Hurmuzachi

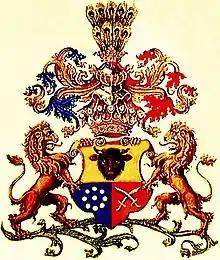
Coat of arms of Barons Hurmuzachi

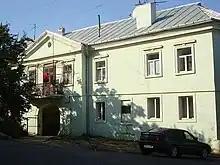
Hurmuzachi palace

The Hurmuzachi family (Hurmuzaki, Hurmuzache) is a Romanian noble family of Greek origin, whose members were noted politicians, jurists and historians in the Duchy of Bukovina and held the title of Baron in the Austro-Hungarian Empire. During the 17th-19th centuries they were associated with the Cernăuca estate in Bukovina.